Bench (weight training)

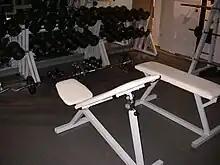
Two weight training benches in a fitness center in Nürnberg, Germany

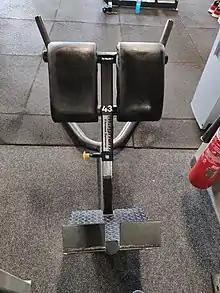
Hyper bench for hyperextension

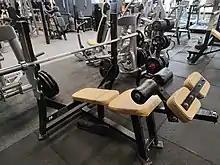
Negative bench or decline bench

A weight training bench is a piece of exercise equipment used for weight training. Weight training benches may be of various designs: fixed horizontal, fixed inclined, fixed in a folded position, with one adjustable portion, with two or more adjustable portions, with racks to hold bars, etc. In the limit, the definition of a bench blurs into that of combinations that mix a bench and associated equipment.